Maurice Willems

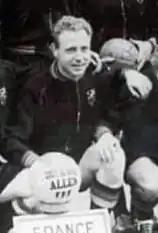
Willems for Belgium in 1956

Maurice Willems (24 September 1929 – 4 December 1986) was a Belgian football player who finished top scorer of the Belgian First Division with 35 goals in 1957.